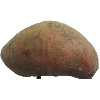
Label: potato_sweet